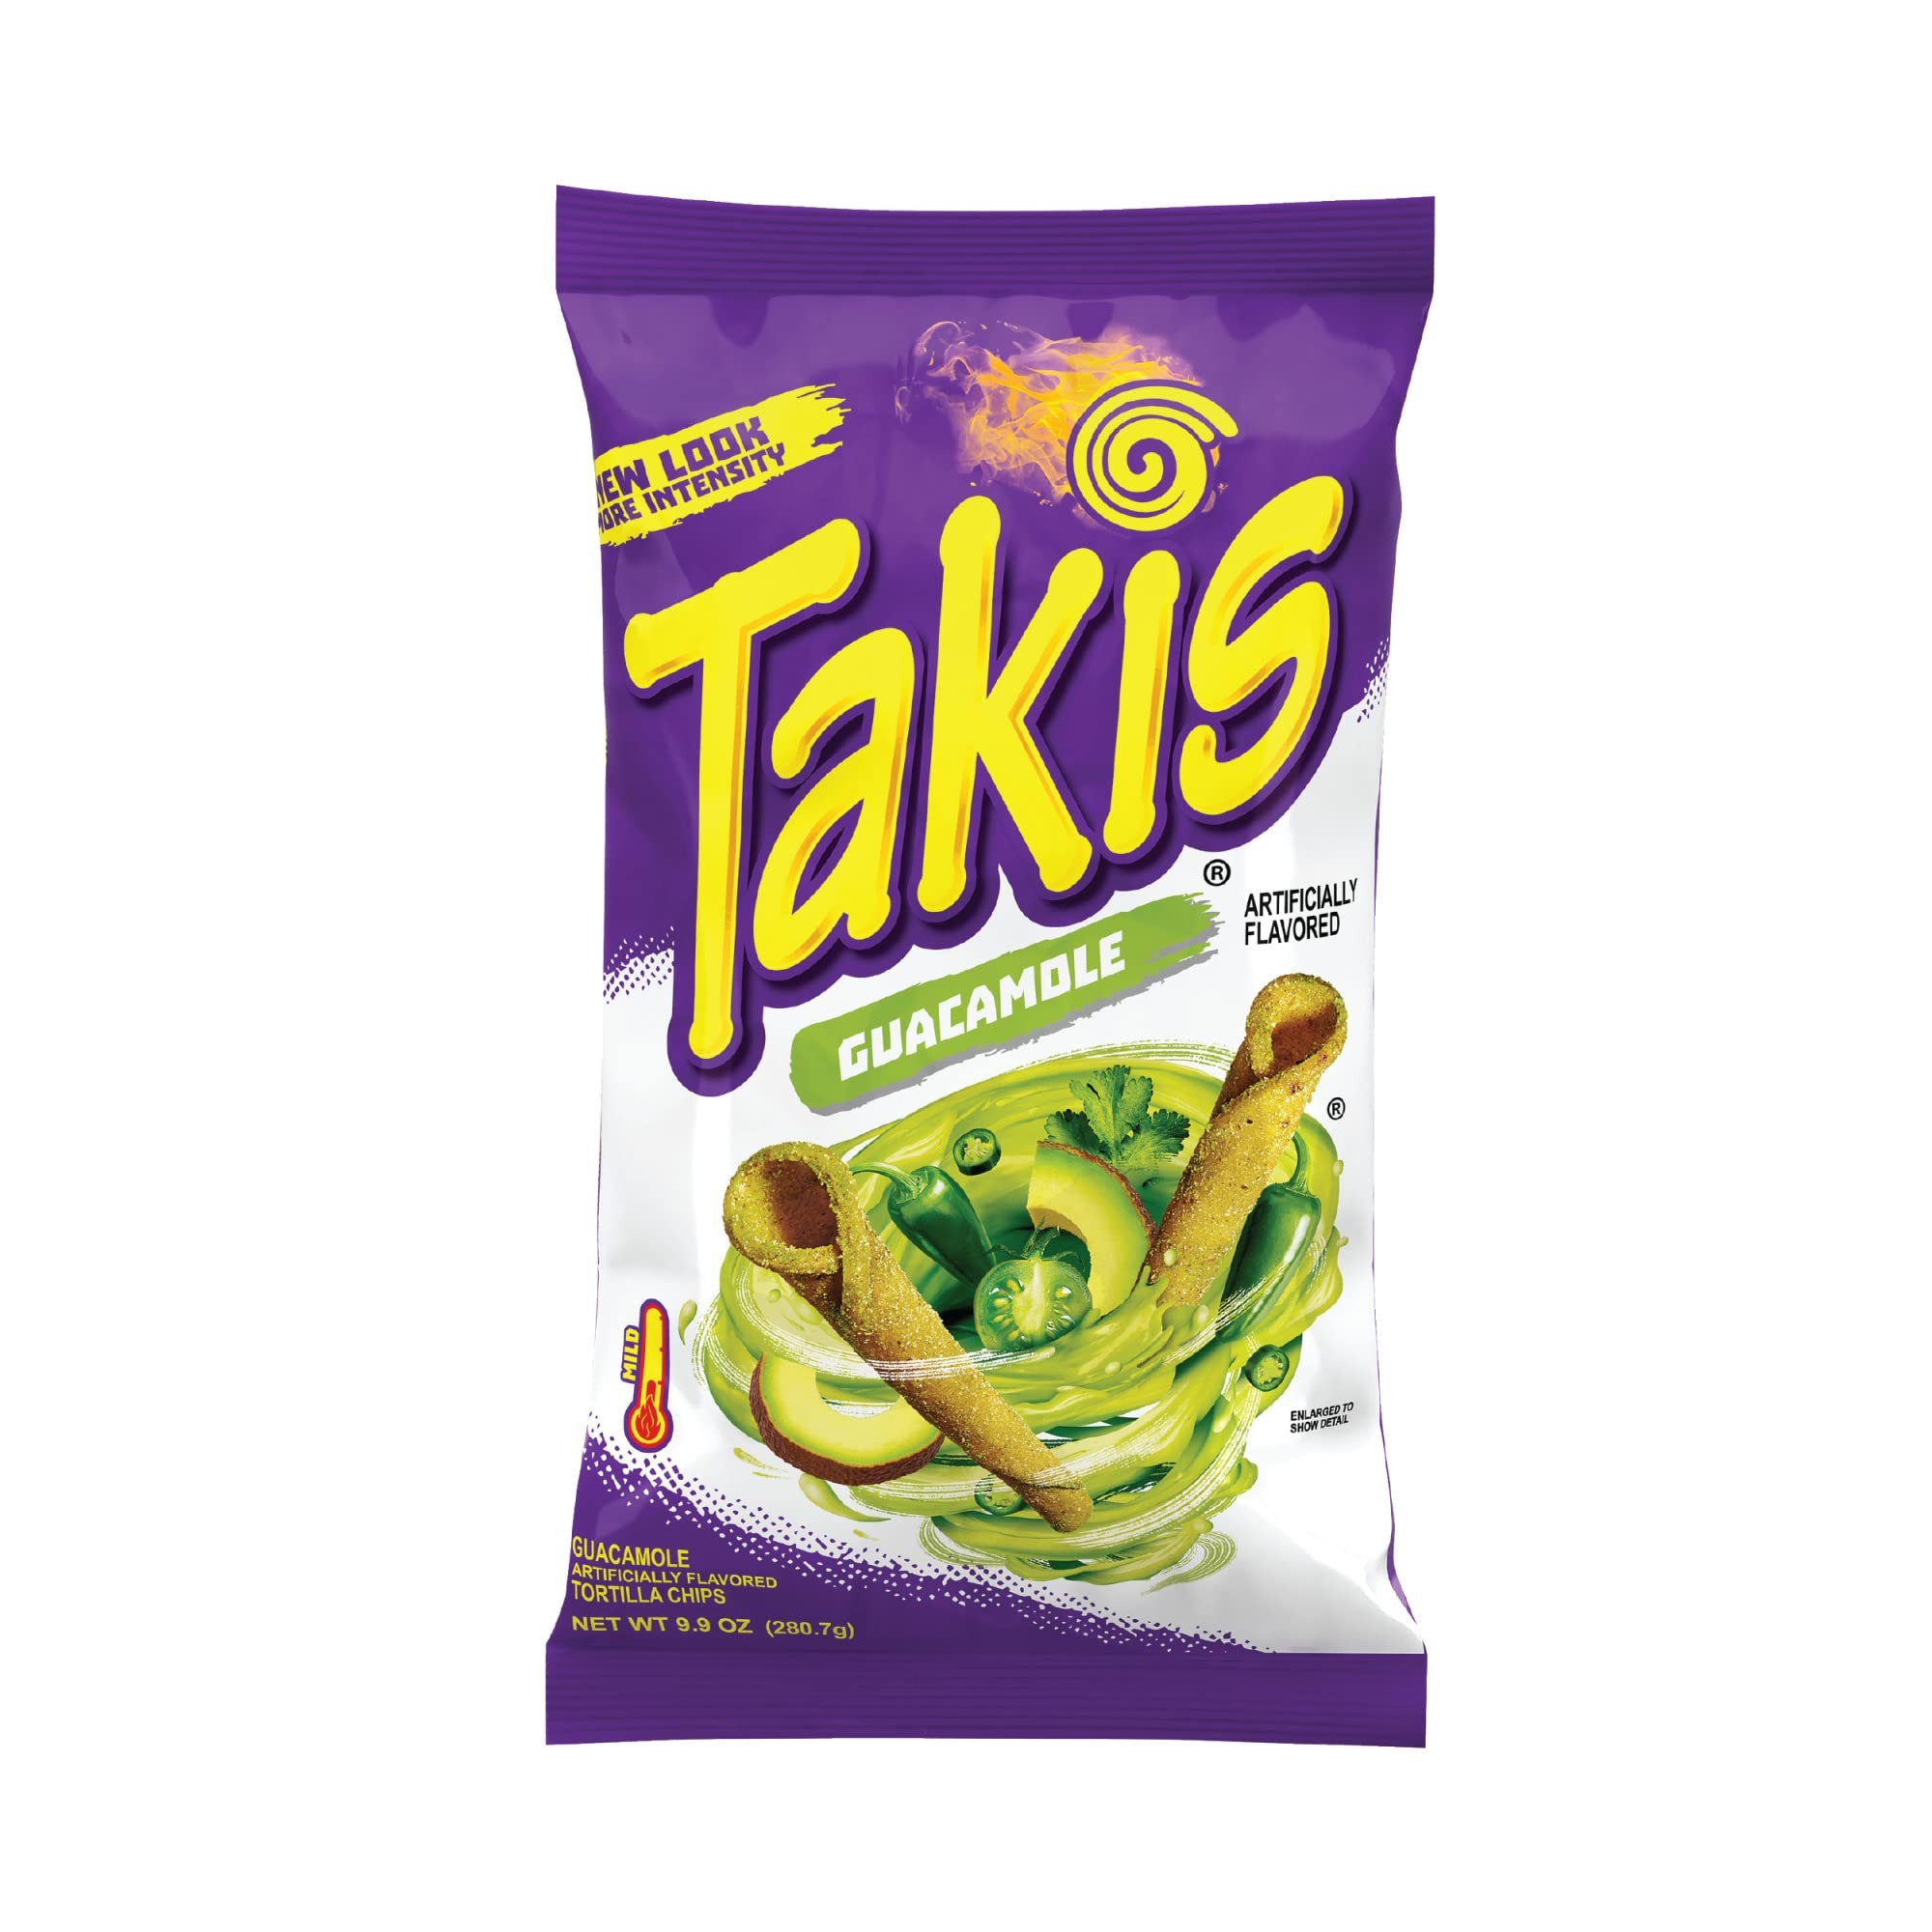
Item Name: Takis Guacamole Rolled Tortilla Chips, Guacamole Artificially Flavored, 9.9 Ounce Bag
Bullet Point 1: A Frenzy of Flavor: Remix your snack game with the intense taste of our delicious guacamole artificially flavored tortilla chips. These crunchy rolled corn tortilla chips deliver bold flavor that indulge your tastebuds with every bite.
Bullet Point 2: Snack On-The-Go: Packaged to match your lifestyle, our rolled tortilla chips make the perfect snack option for when you’re up late studying, headed to school, embarking on an exciting road trip, or hanging with friends at a party.
Bullet Point 3: A Feast for the Brave: We designed our rolled corn tortilla chips with one thing in mind; to deliver a worthy snack for those who dare. Simply pop open a bag and conquer those cravings—one boldly-flavored chip at a time.
Bullet Point 4: Share if You Dare: Each individual bag of our rolled tortilla chips is loaded with enough intensity to satisfy the taste buds of everyone around you. So grab a bag and share a storm of flavor with your friends—or don’t. We understand.
Bullet Point 5: Supercharge the Way You Snack: When it comes to snacks we don’t back down from flavor. We’re not satisfied until we’ve created a maxed-out ultra-tantalizing snack that launches your taste buds into a new dimension. Craving yet?
Value: 9.9
Unit: Ounce

Price: 6.895